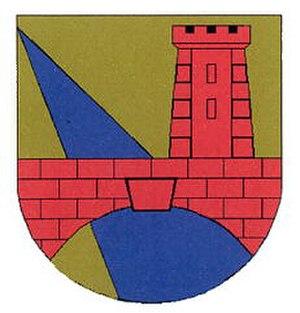
Oberwaltersdorf est une commune autrichienne du district de Baden en Basse-Autriche.